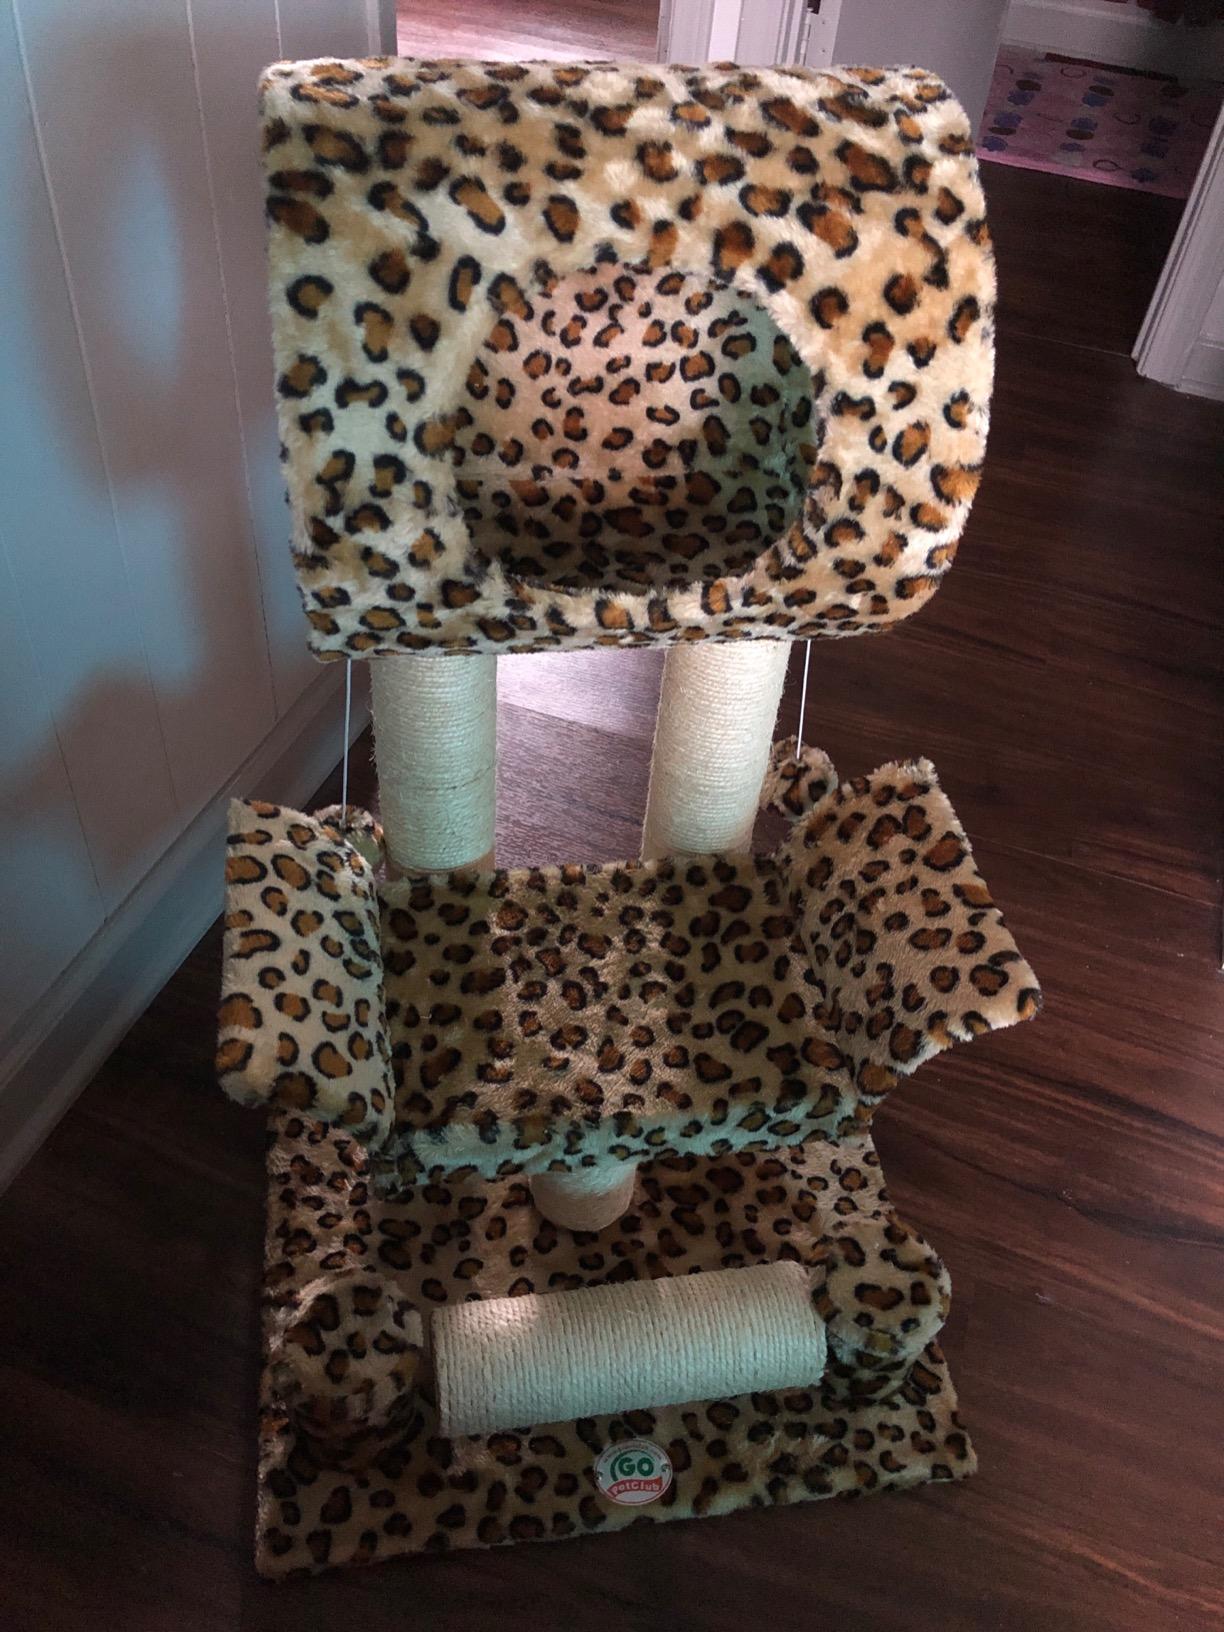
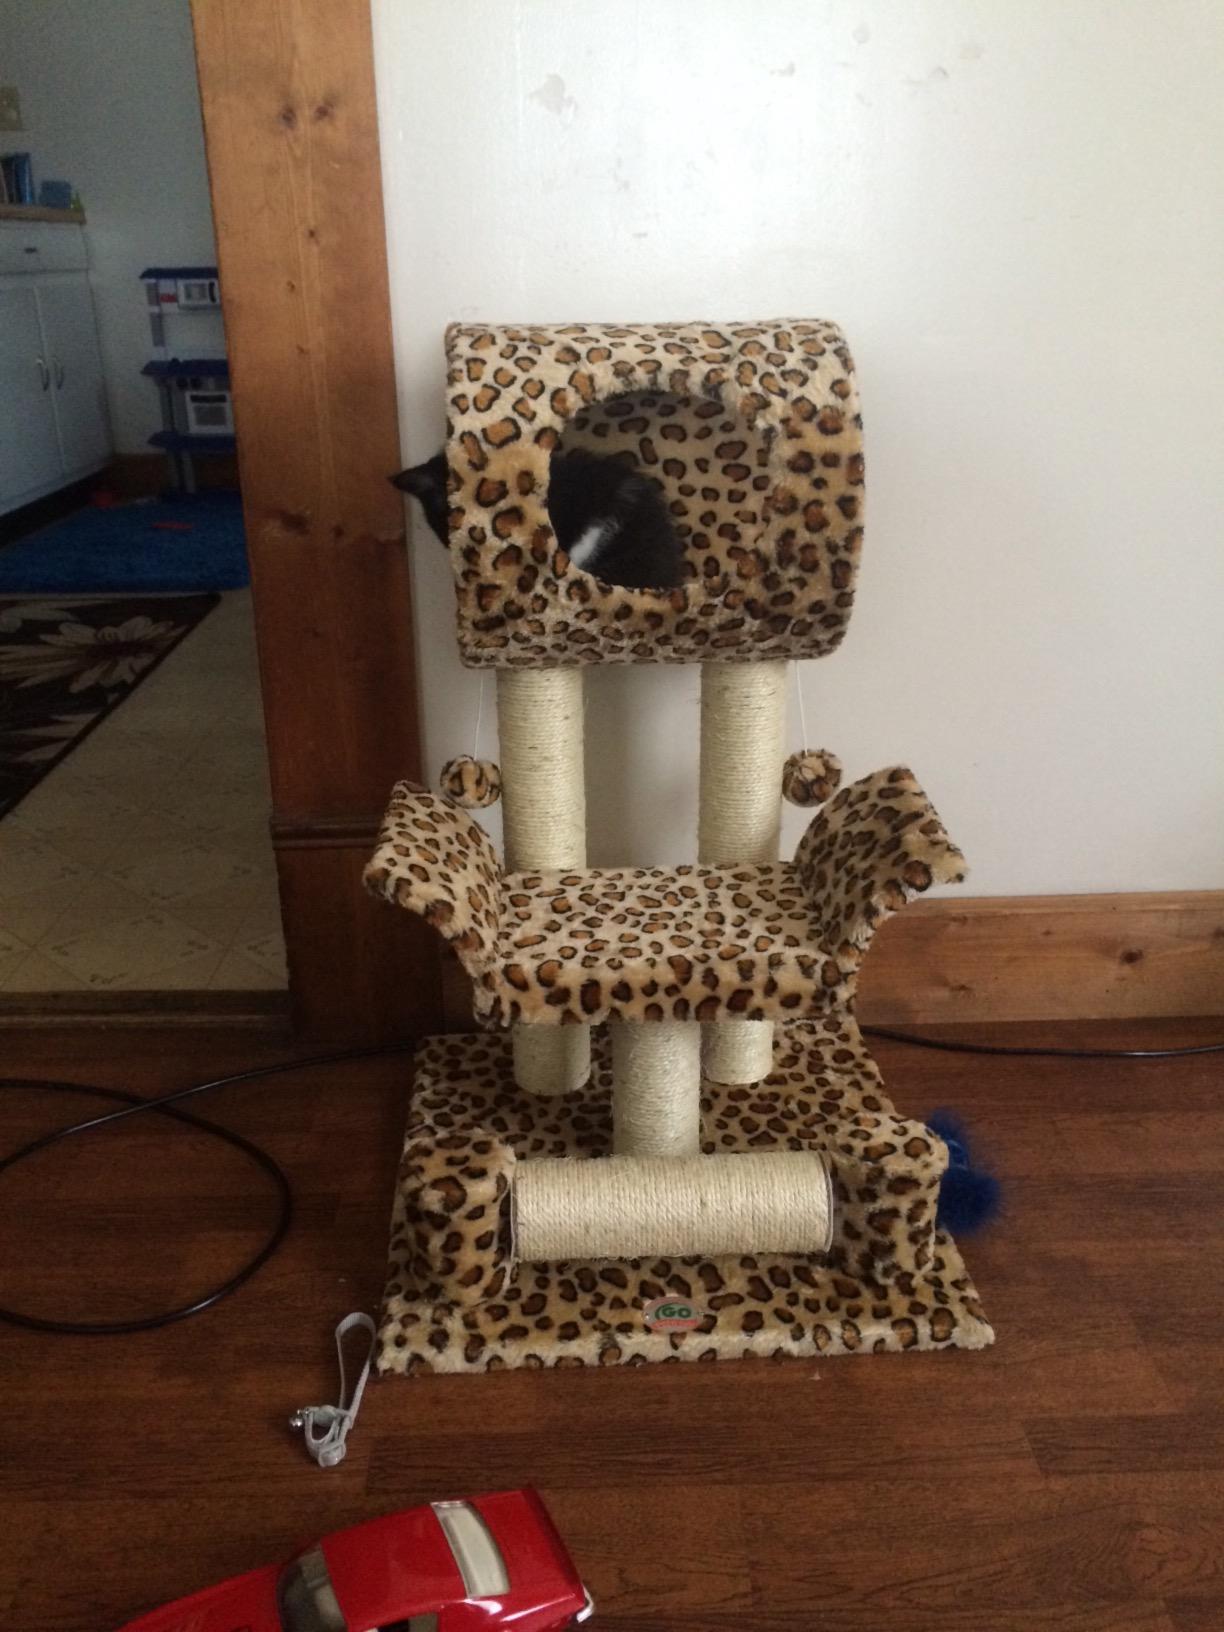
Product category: items_cat tree
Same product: yes